The Awesome Snakes

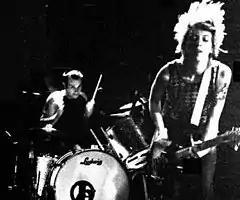
Awesome Snakes

The Awesome Snakes were a two-person punk rock band from Minneapolis, Minnesota, featuring Annie "Sparrows" Holoien (The Soviettes, The God Damn Doo Wop Band) on bass and Danny Henry (The Soviettes, France Has The Bomb, International Robot) on drums.